Miguel Alemán Valdés

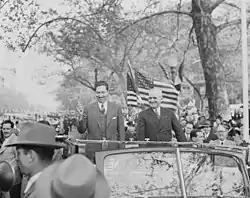
Miguel Alemán Valdés, president of Mexico (left) and Harry S. Truman, president of the United States (right) in Washington, D.C.

Alemán was born in Sayula in the state of Veracruz, the son of revolutionary Gen. Miguel Alemán González and Tomasa Valdés Ledezma. Both had been married before, with Alemán González having a son by his first wife. They had two sons together, Carlos and Miguel. The family lived in straitened circumstances, with Miguel remembering when he was young that when huaraches hurt his feet, he would urinate on them to soften the leather. His father, Miguel Alemán González, began fighting before the outbreak of the Mexican Revolution, a so-called "precursor" in a region of Veracruz state. He avidly read the tracts of Ricardo Flores Magón, of the Mexican Liberal Party and opposed the repressive regime of Porfirio Díaz. Alemán González left his family with his parents to fight with , the son-in-law of Venustiano Carranza against the Díaz regime. In 1920 the family moved to Mexico City, but with the accession to power of the Sonoran generals Adolfo de la Huerta, Álvaro Obregón, and Plutarco Elías Calles, Alemán González continued in opposition to the government. He was implicated in the murder of one of Obregón's commanders, , and was on the run. The general met his end in March 1929 in a hail of bullets, probably committing suicide.